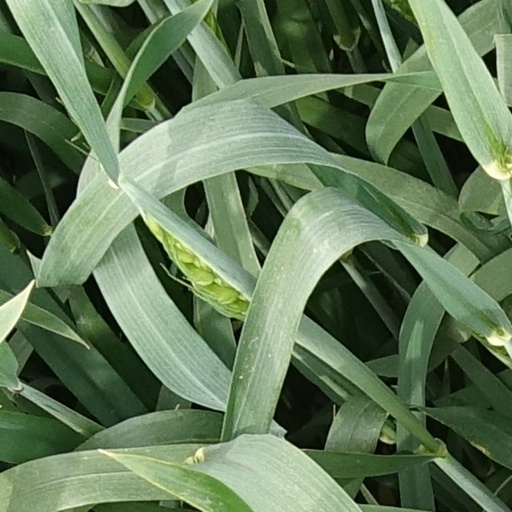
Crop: wheat